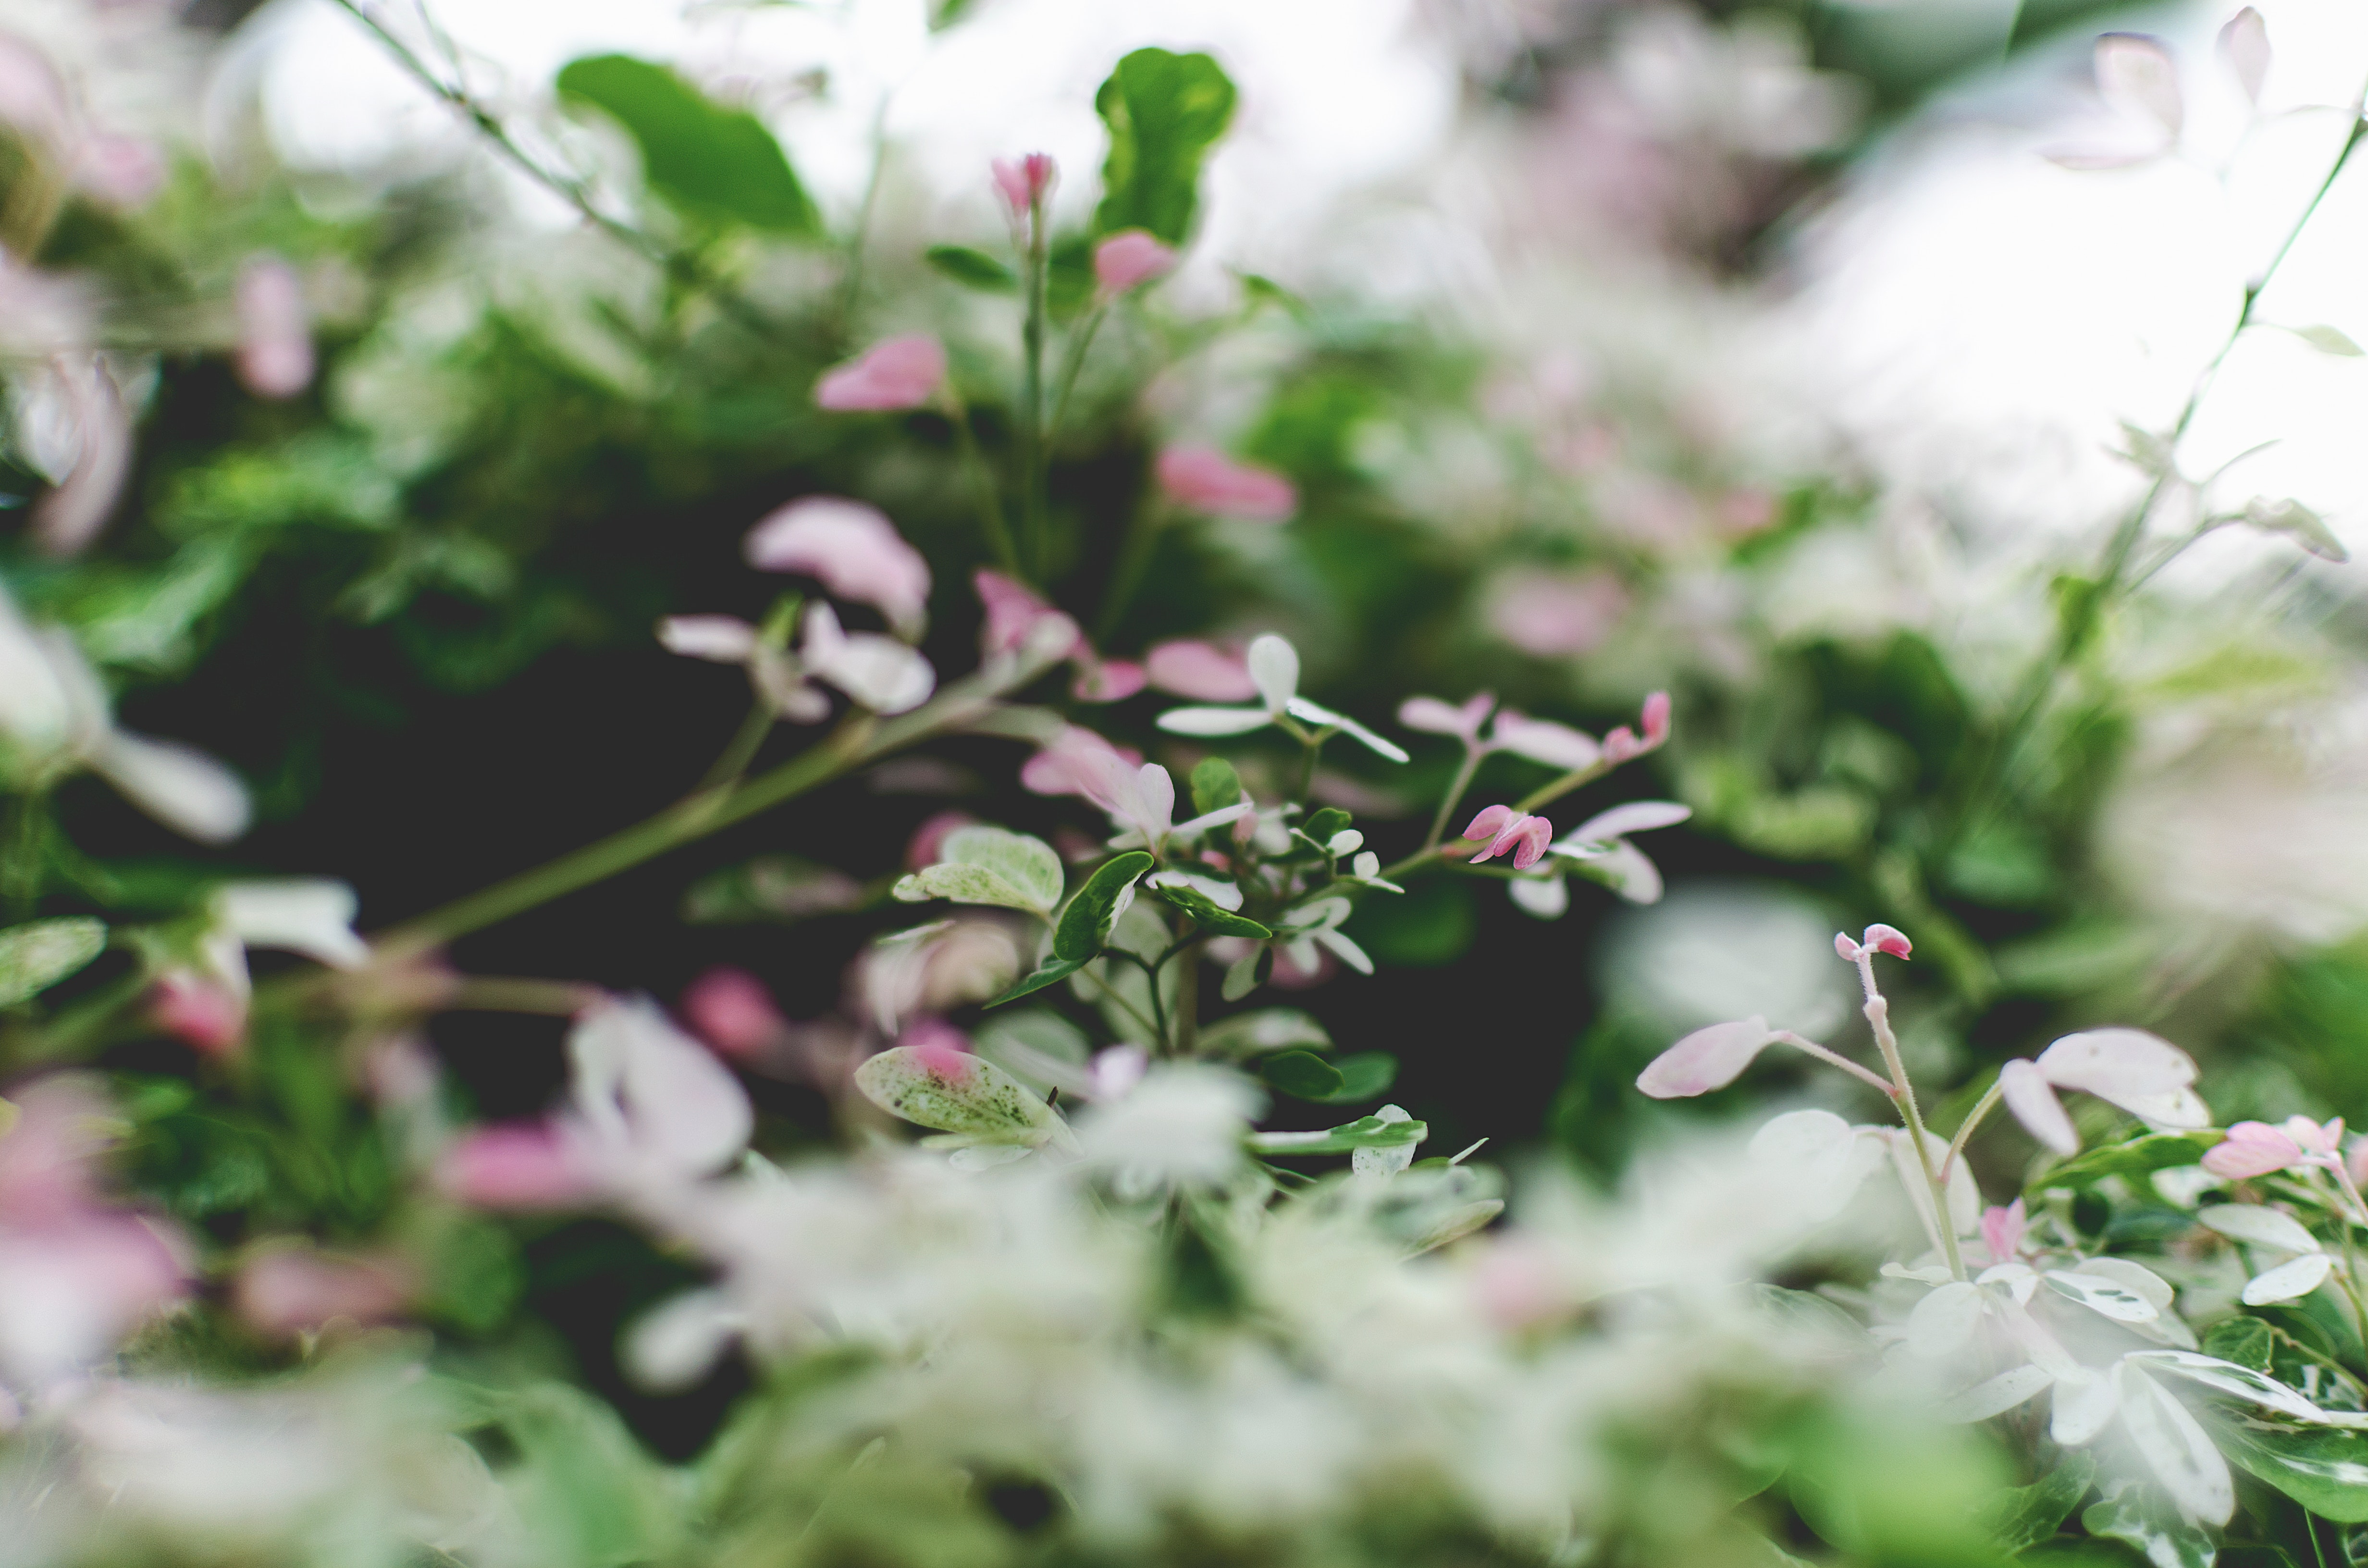
flower, plant, leaf, spring, flowering plant, grass, groundcover, herb, perennial plant